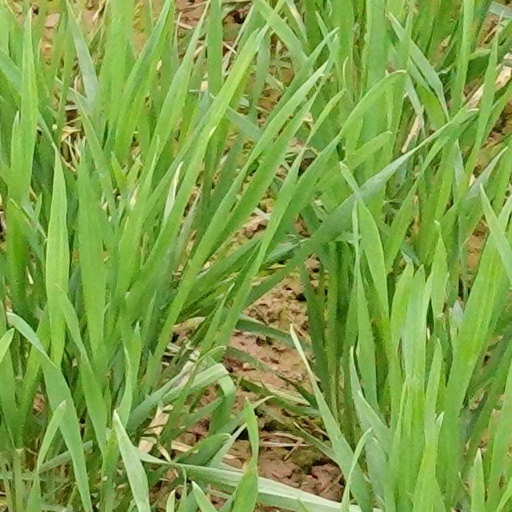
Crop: wheat